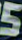
Number: 5